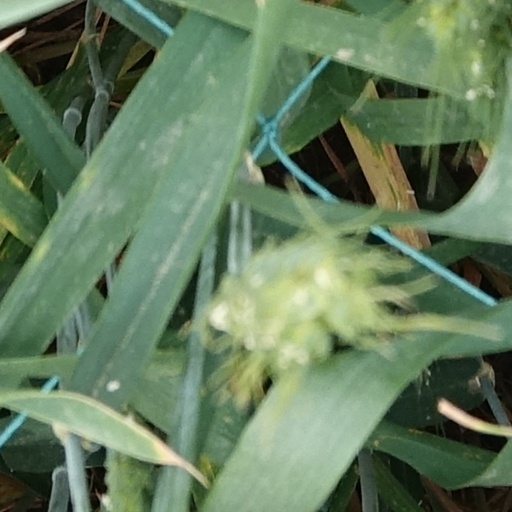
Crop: wheat